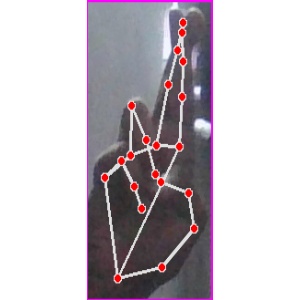
अक्षर: र